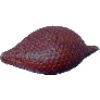
Label: Salak 1